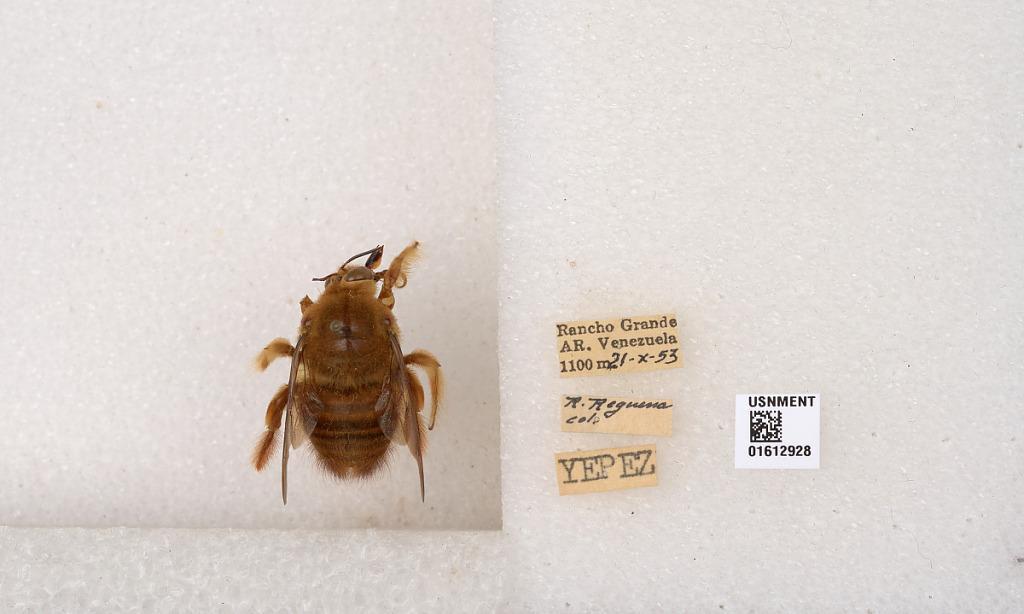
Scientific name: Xylocopa (Neoxylocopa) sp.
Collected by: R. Requena
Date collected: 1953-10-21
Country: Venezuela
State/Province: Aragua
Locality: Rancho Grande